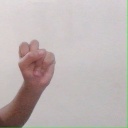
अक्षर: स